Nias people

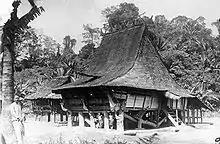
Omo hada', the traditional house of Nias.

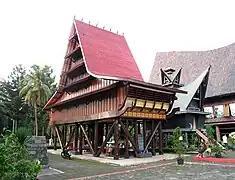
A traditional Nias house at Taman Mini Indonesia Indah

Nias people live in highly organized villages. Nias villages often possess impressive stone monuments and large houses that stand on earthquake-resistant timber pylons. Most of these villages have lost their old houses because of their deterioration and difficulties in maintaining the ancient wooden structures from rot, insects, and wear, and hence replaced by other more generic structures. Another reason why not so many old houses were rebuilt is because of the over-harvesting of the forests.